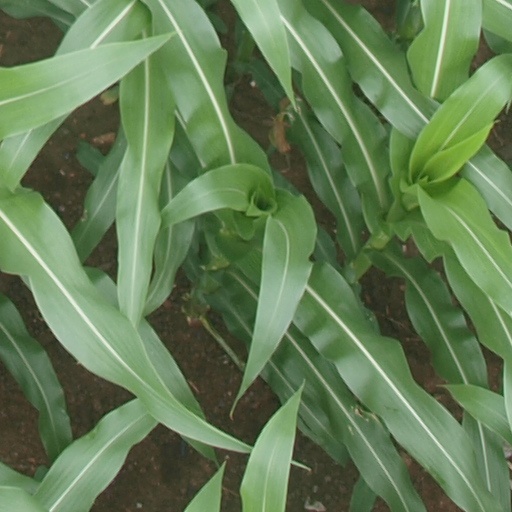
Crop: maize; corn